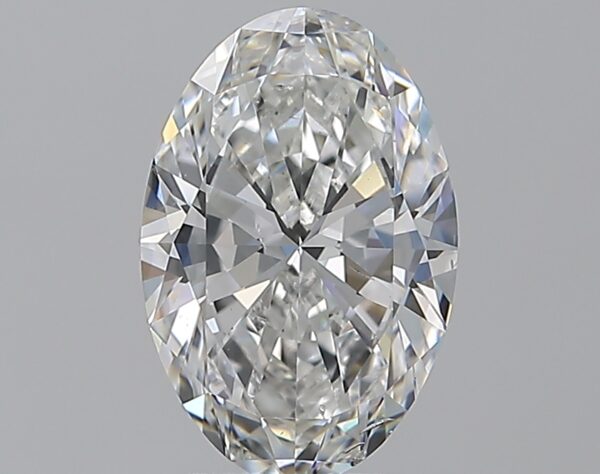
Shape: oval
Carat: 2.01
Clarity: SI1
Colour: F
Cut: EX
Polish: EX
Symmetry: EX
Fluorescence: N
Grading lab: GIA
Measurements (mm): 10.42 x 6.93 x 4.27